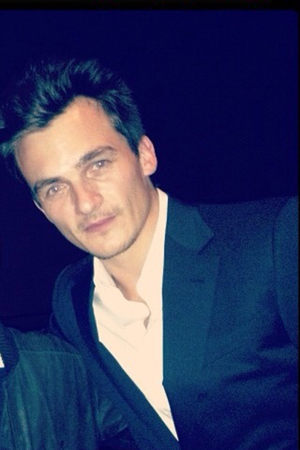
Rupert Friend lors du Festival International de Toronto en septembre 2013.
Rupert Friend est un acteur britannique, né le 9 octobre 1981 à Cambridge. Il est notamment connu pour ses rôles dans les films Orgueil et Préjugés et Victoria : Les Jeunes Années d'une reine, ainsi que dans la série télévisée Homeland.